Kurt Bevacqua

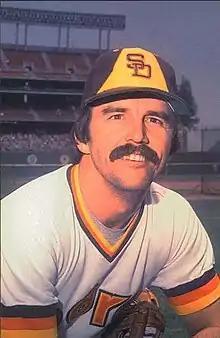
Bevacqua in 1983

Kurt Anthony Bevacqua (born January 23, 1947) is an American former professional baseball player. He played in Major League Baseball as an infielder from 1971 to 1985. Bevacqua is notable for his performance during the 1984 World Series when he hit two home runs and had a .412 batting average as the San Diego Padres' designated hitter. He also played for the Mayaguez Indians in the Puerto Rican Professional Baseball League from 1977 to 1981.